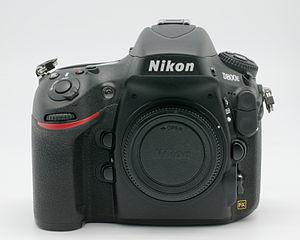
Le Nikon D800 est un appareil photographique reflex numérique professionnel plein format de 36,3 mégapixels, présenté par Nikon le 7 février 2012.